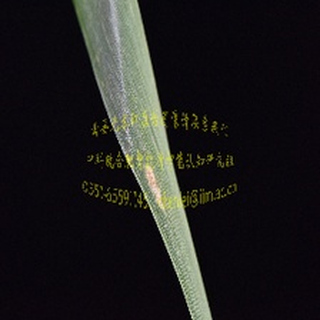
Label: wheat_mildew